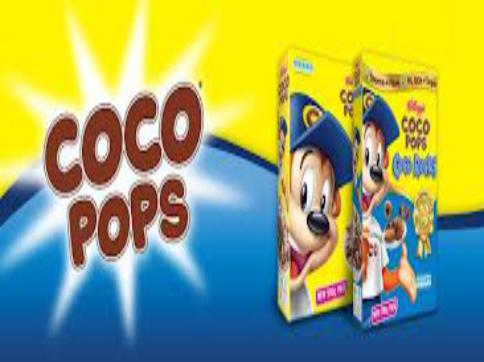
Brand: Coco Pops
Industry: Food